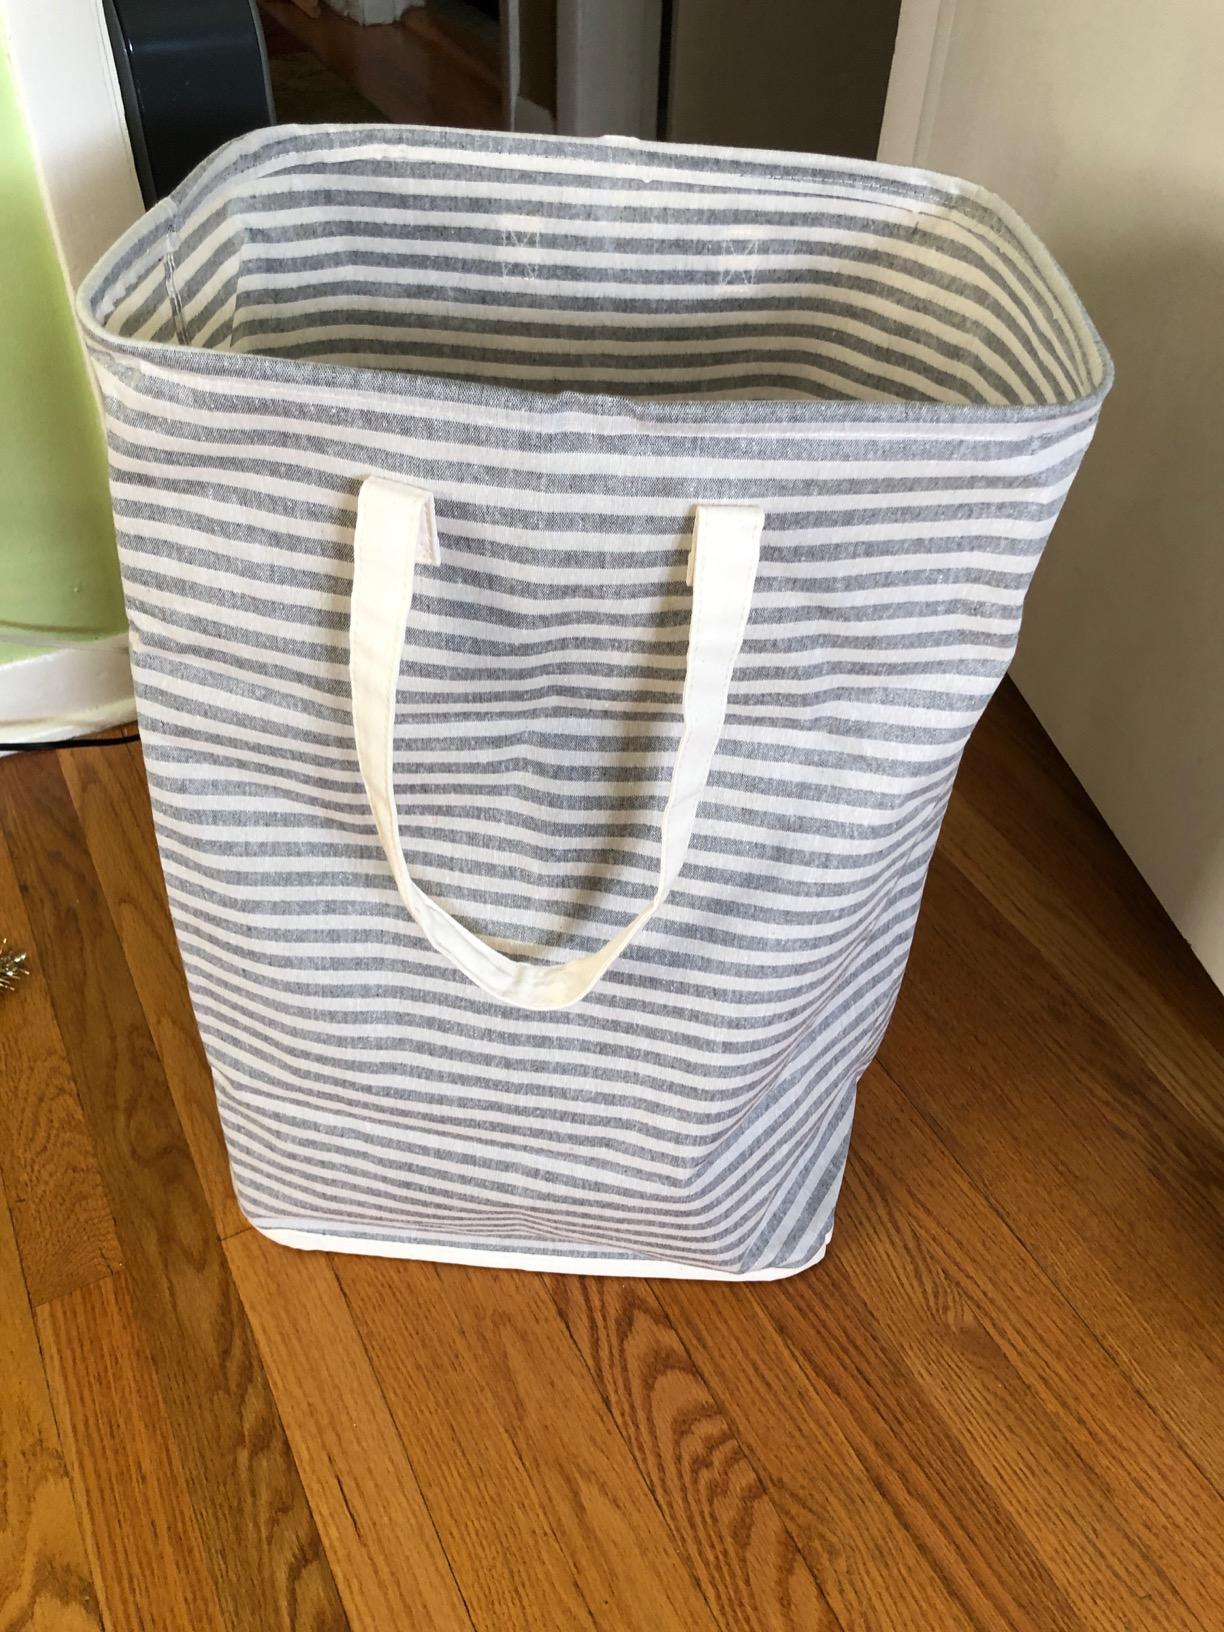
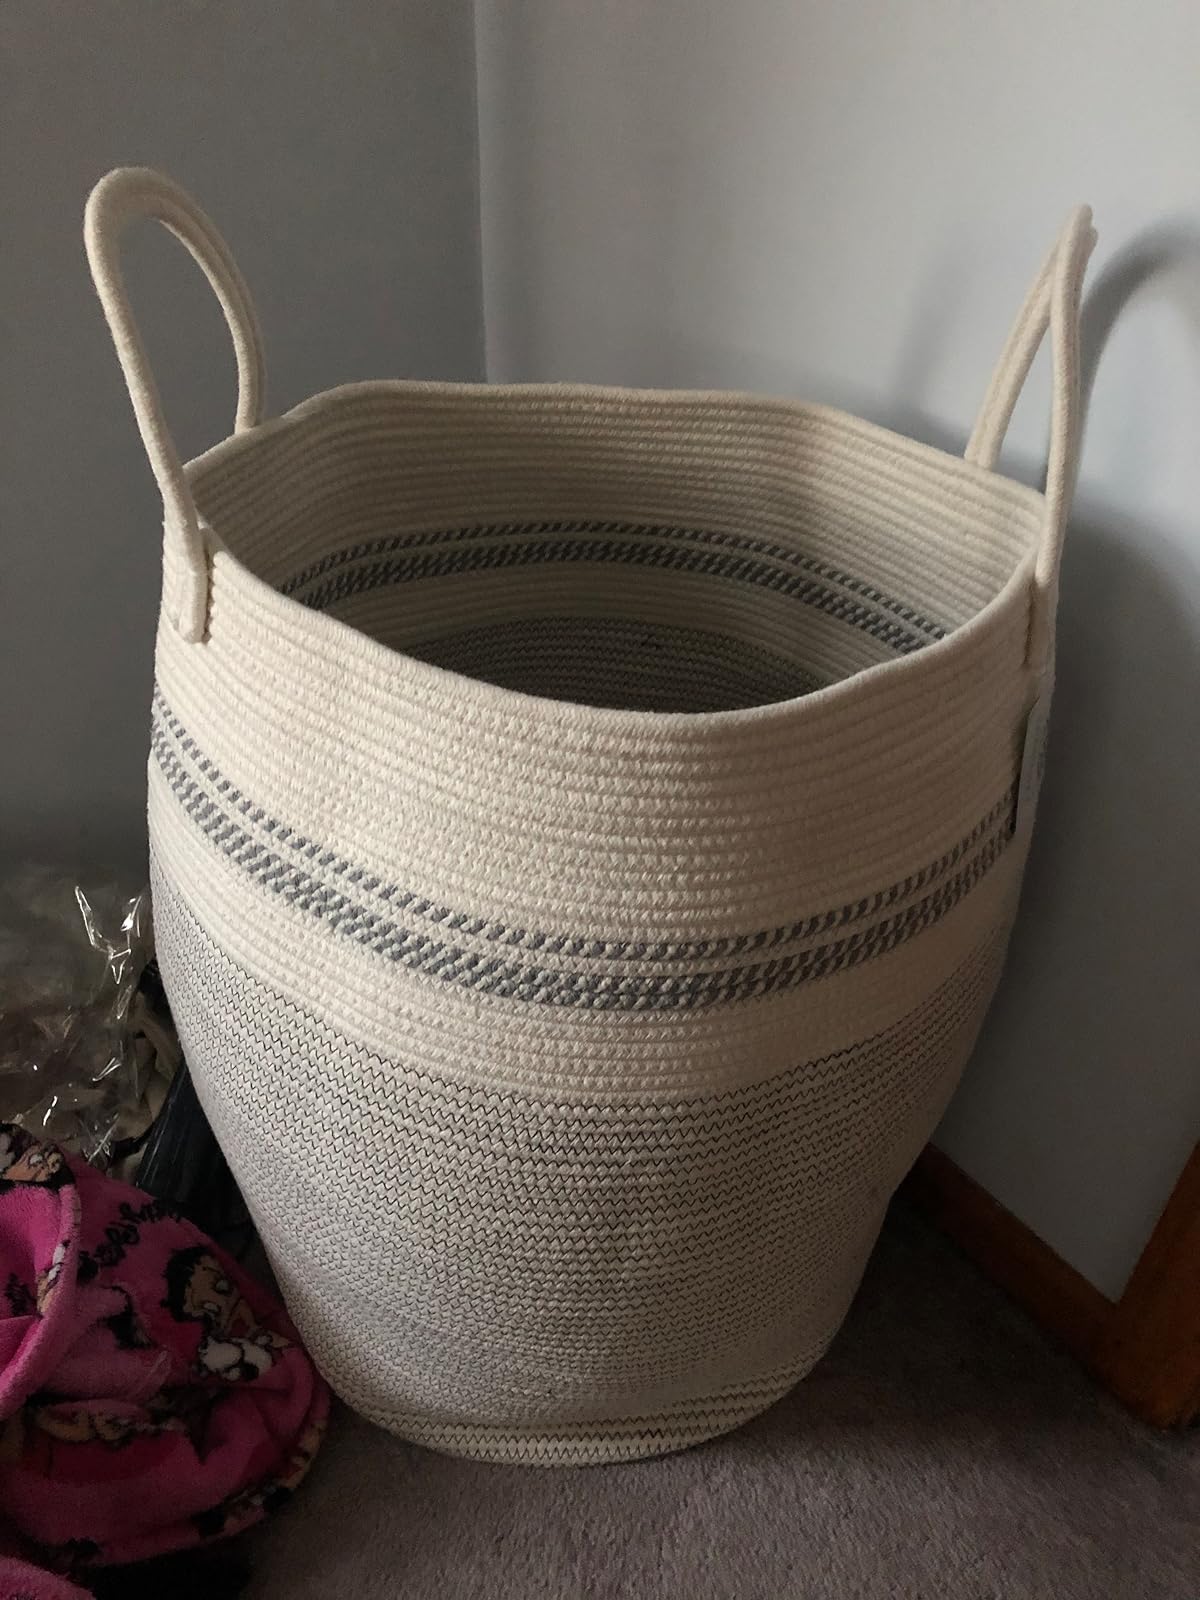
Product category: items_hamper
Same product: no